Éric Vigeanel

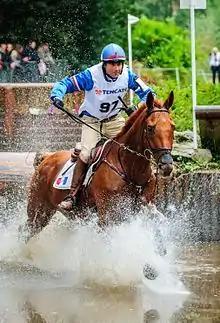

Éric Vigeanel (born 4 August 1972) is a French Olympic eventing rider. Representing France, he competed at the 2008 Summer Olympics where she placed 11th in team and 20th in the individual eventing.